H Street/Benning Road Line

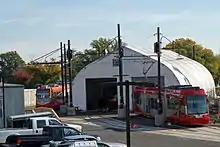
DC Streetcar yard and the temporary storage facility (car barn) at the corner of Benning Road and 26th Street NE

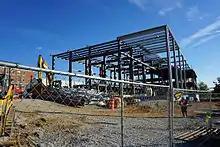
Construction site of the DC Streetcar permanent Car Barn Training Center (CBTC II) at the corner of Benning Road and 26th Street NE

In March 2012, D.C. Mayor Vincent Gray proposed a six-year, $237 million capital expenditure budget that would continue to expand the DC Streetcar system. But just a few days later, District officials admitted that it would cost $64.5 million to operate the first two lines during their first five years of operation — but the city only had revenues to pay for about 58 percent of those costs. Nonetheless, the city reaffirmed its commitment to opening the H Street line in 2013, and announced it had signed a contract with Oregon Iron Works subsidiary United Streetcar to buy two more streetcars for $8.7 million. Additional controversy over the future of the streetcar system occurred in June 2012 when the Cato Institute (an American libertarian think tank) issued a study denouncing government-built streetcar systems for being too costly, inefficient, and unable to generate economic revitalization.